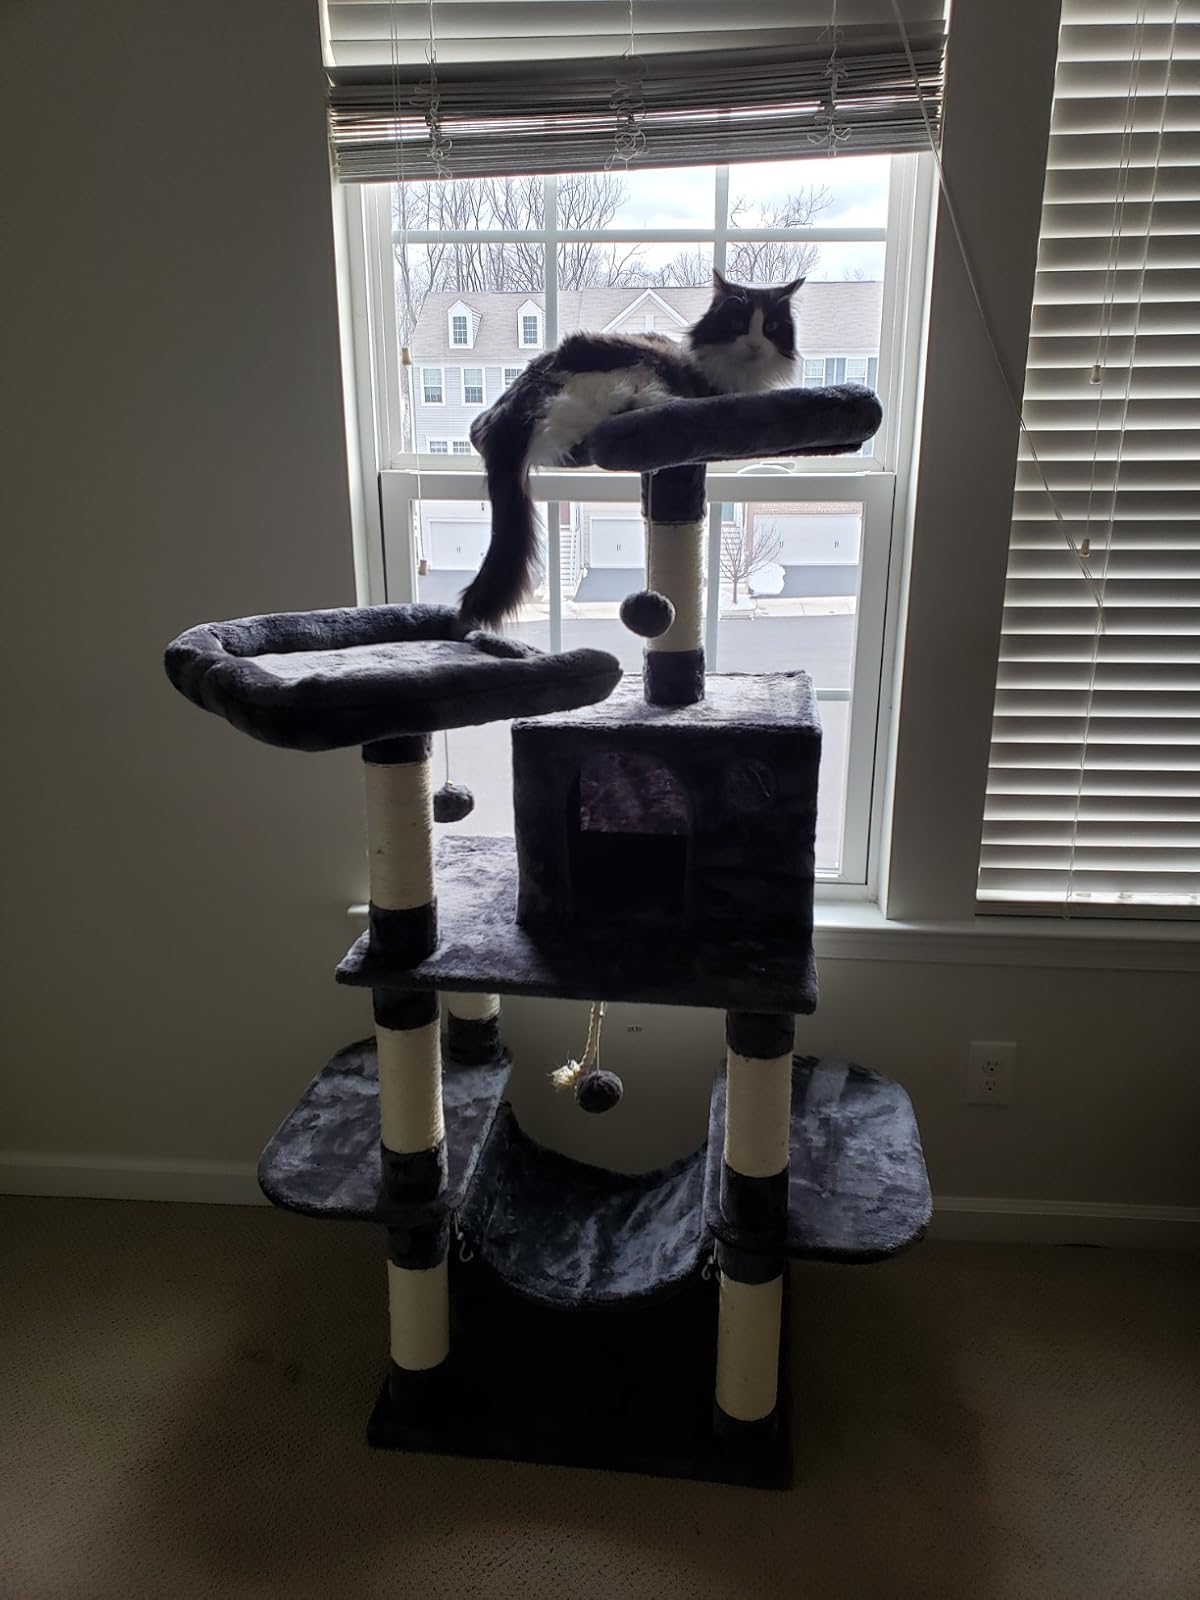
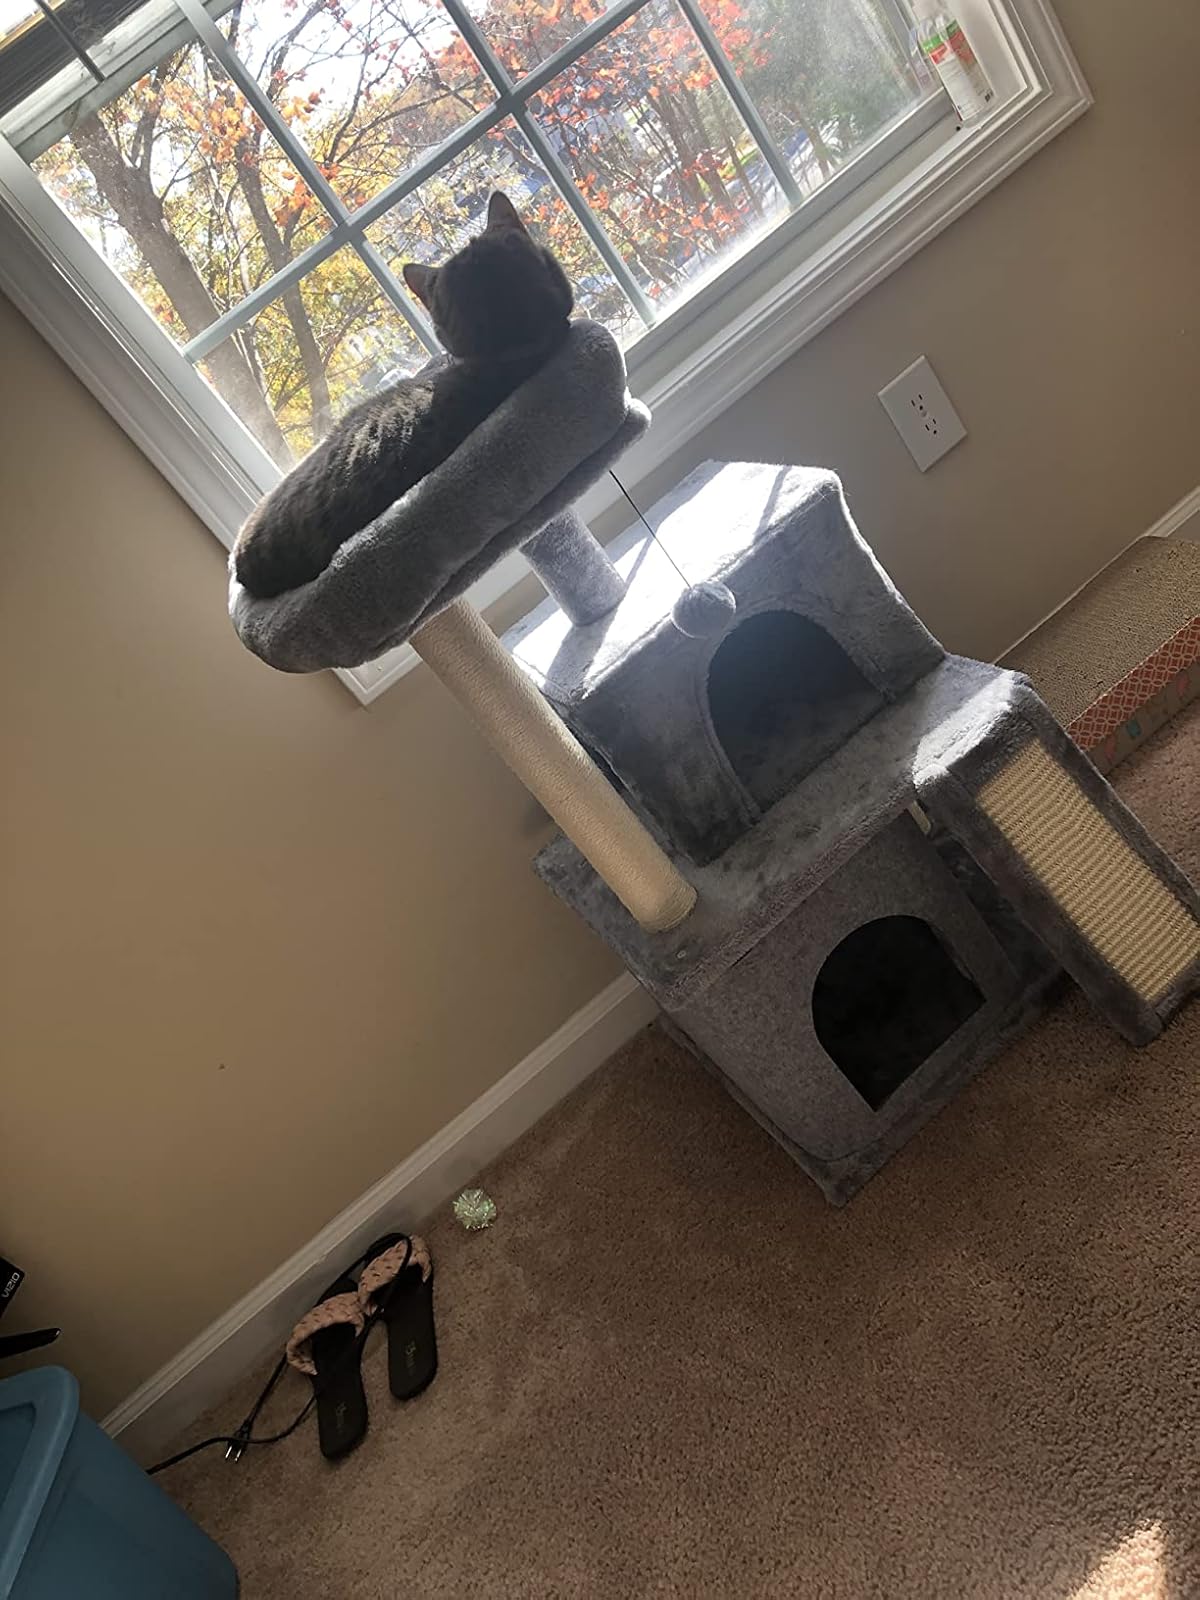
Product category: items_cat tree
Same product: no